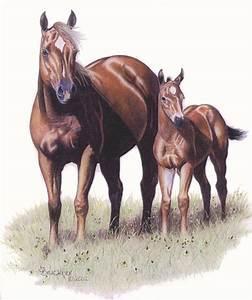
horse